Diesel Sweeties

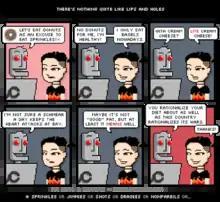
"Clango and Pale Suzie discuss donuts."

"Diesel Sweeties" often shows pixelated versions of real people in the strip. Some of these people include: